Metronomy

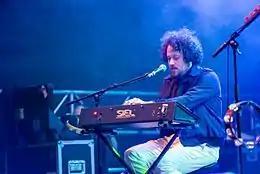
Metronomy live at the Open Source Festival 2015, Düsseldorf

Metronomy have toured widely throughout the UK and Europe supporting acts such as Coldplay, Bloc Party, CSS, Klaxons, Kate Nash and Justice. They engaged in their first headline UK tour in 2008. Metronomy have also played gigs in America and Canada notably at the 2007 SXSW.